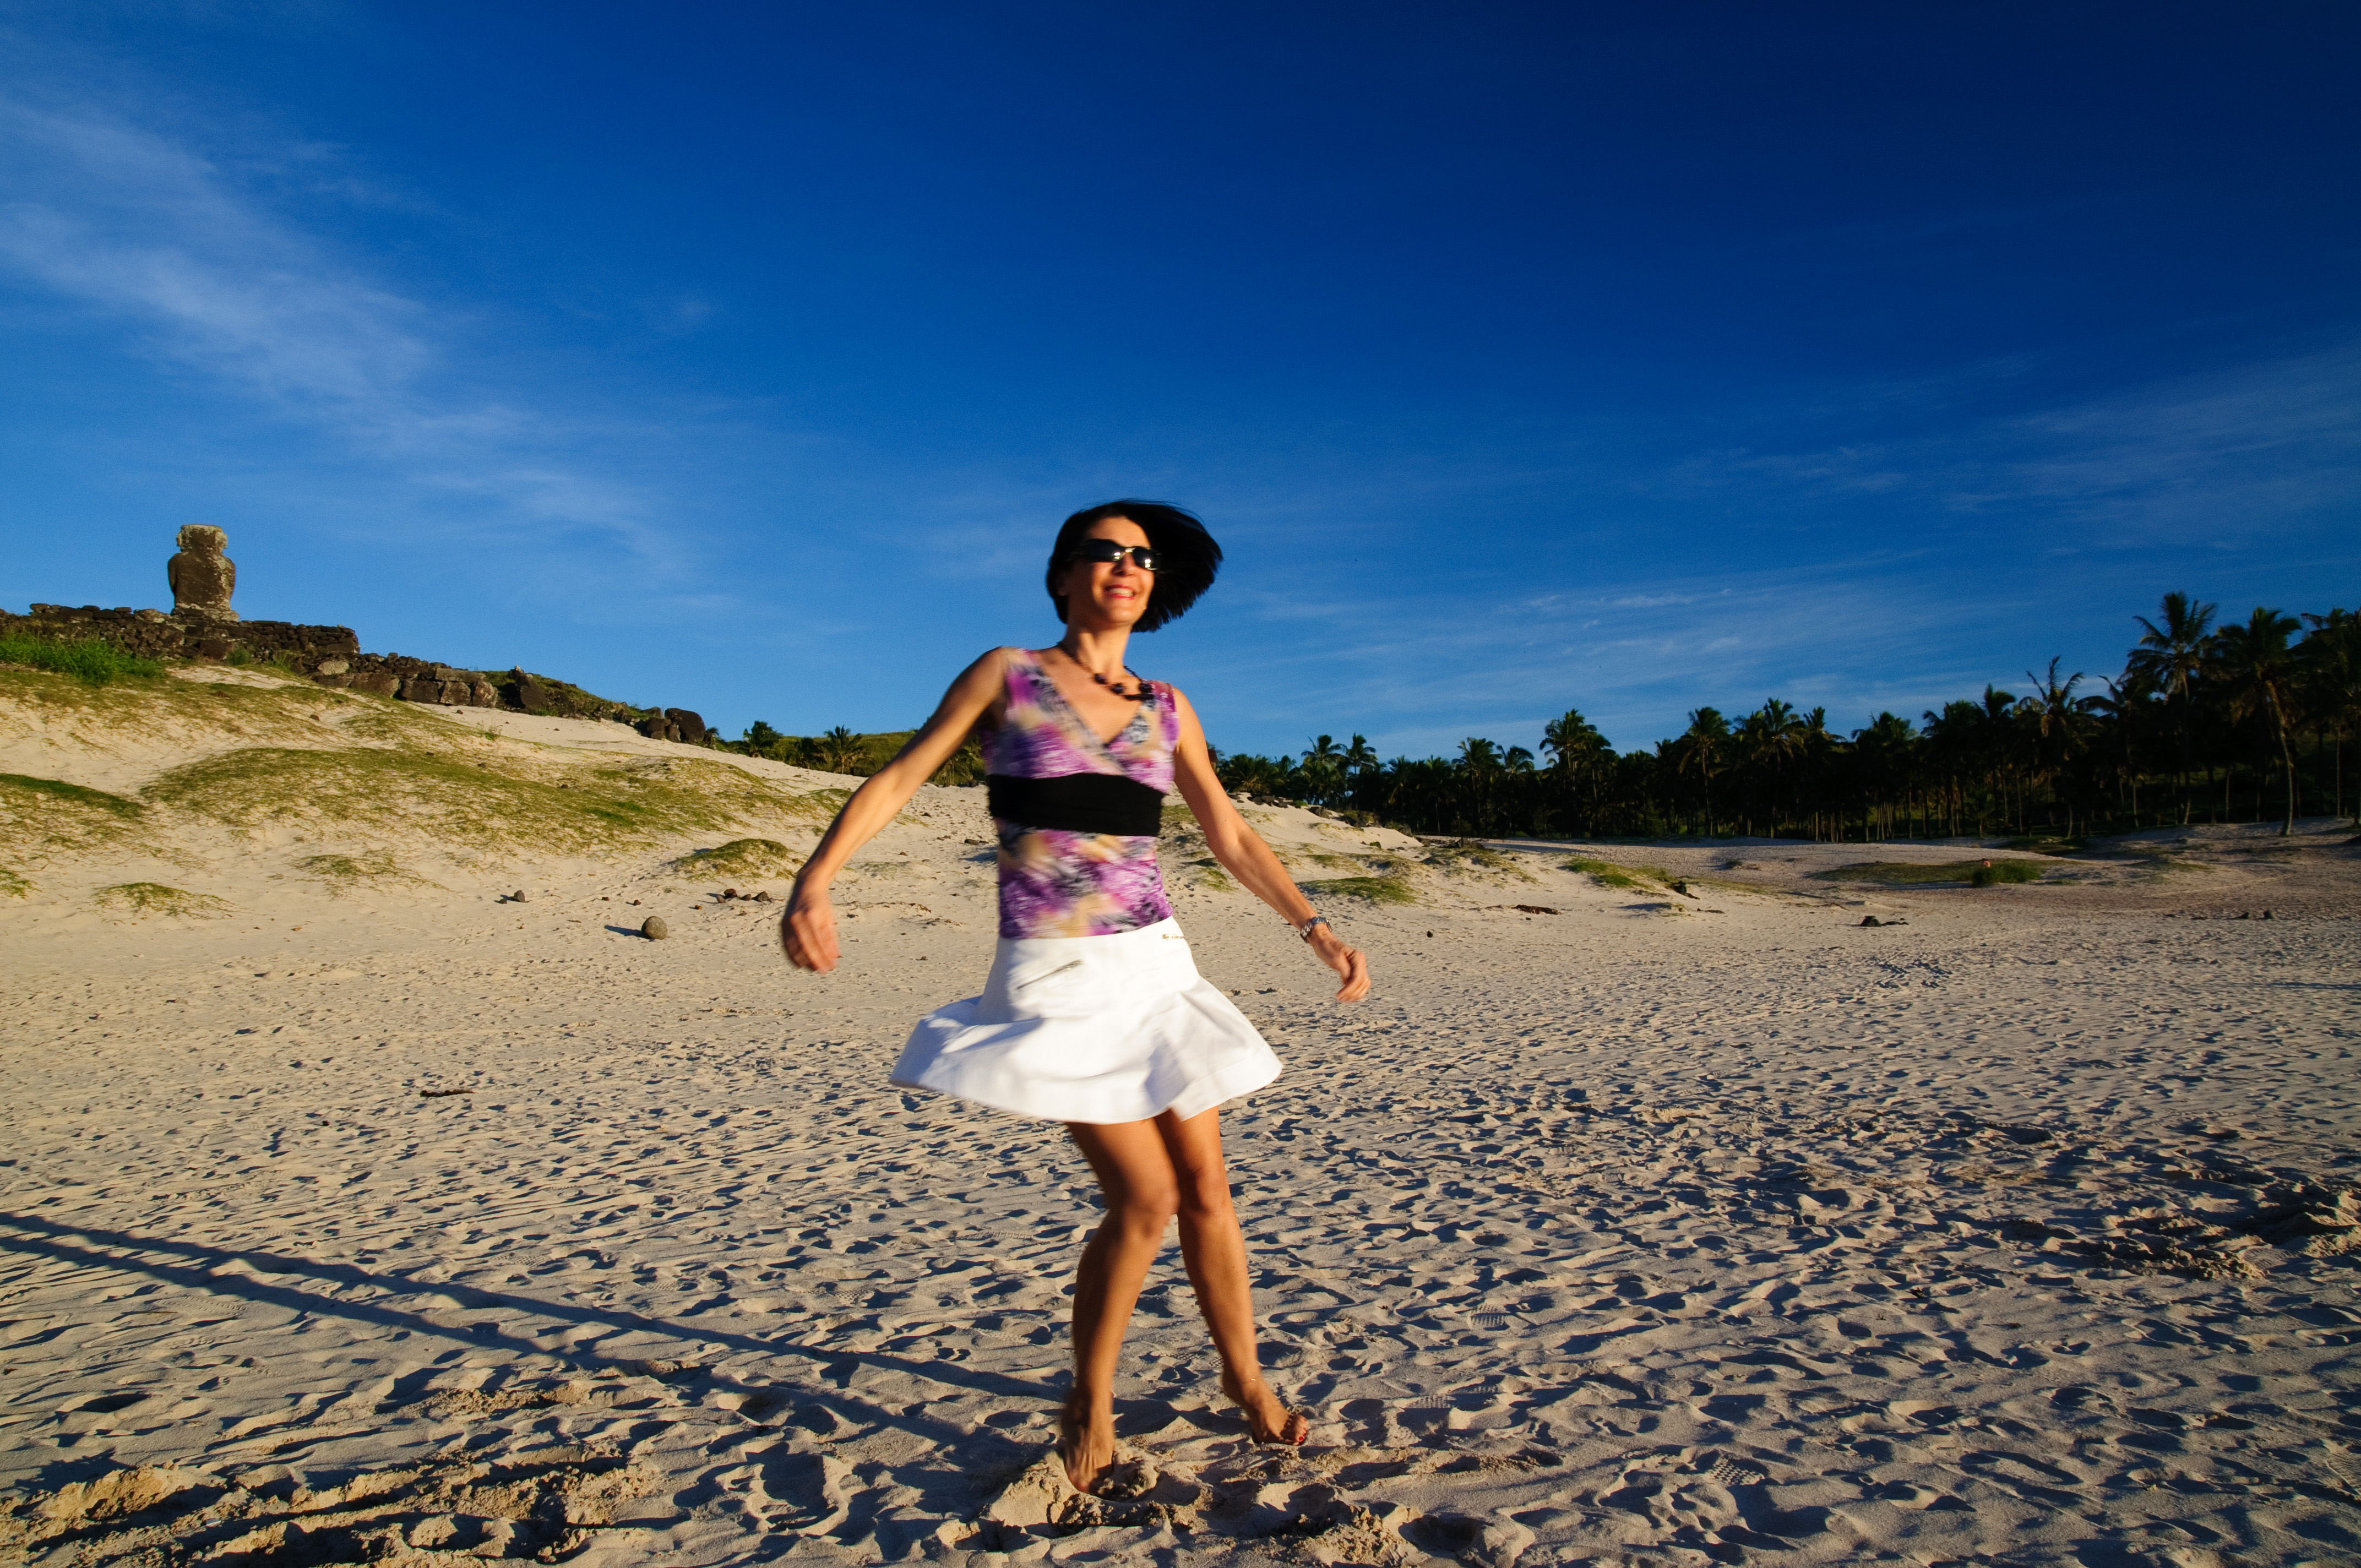
beach, sea, sand, girl, sunlight, vacation, travel, blue, nikon, chile, photograph, beauty, d300, easterisland, rapanui, isoladipasqua, photo shoot